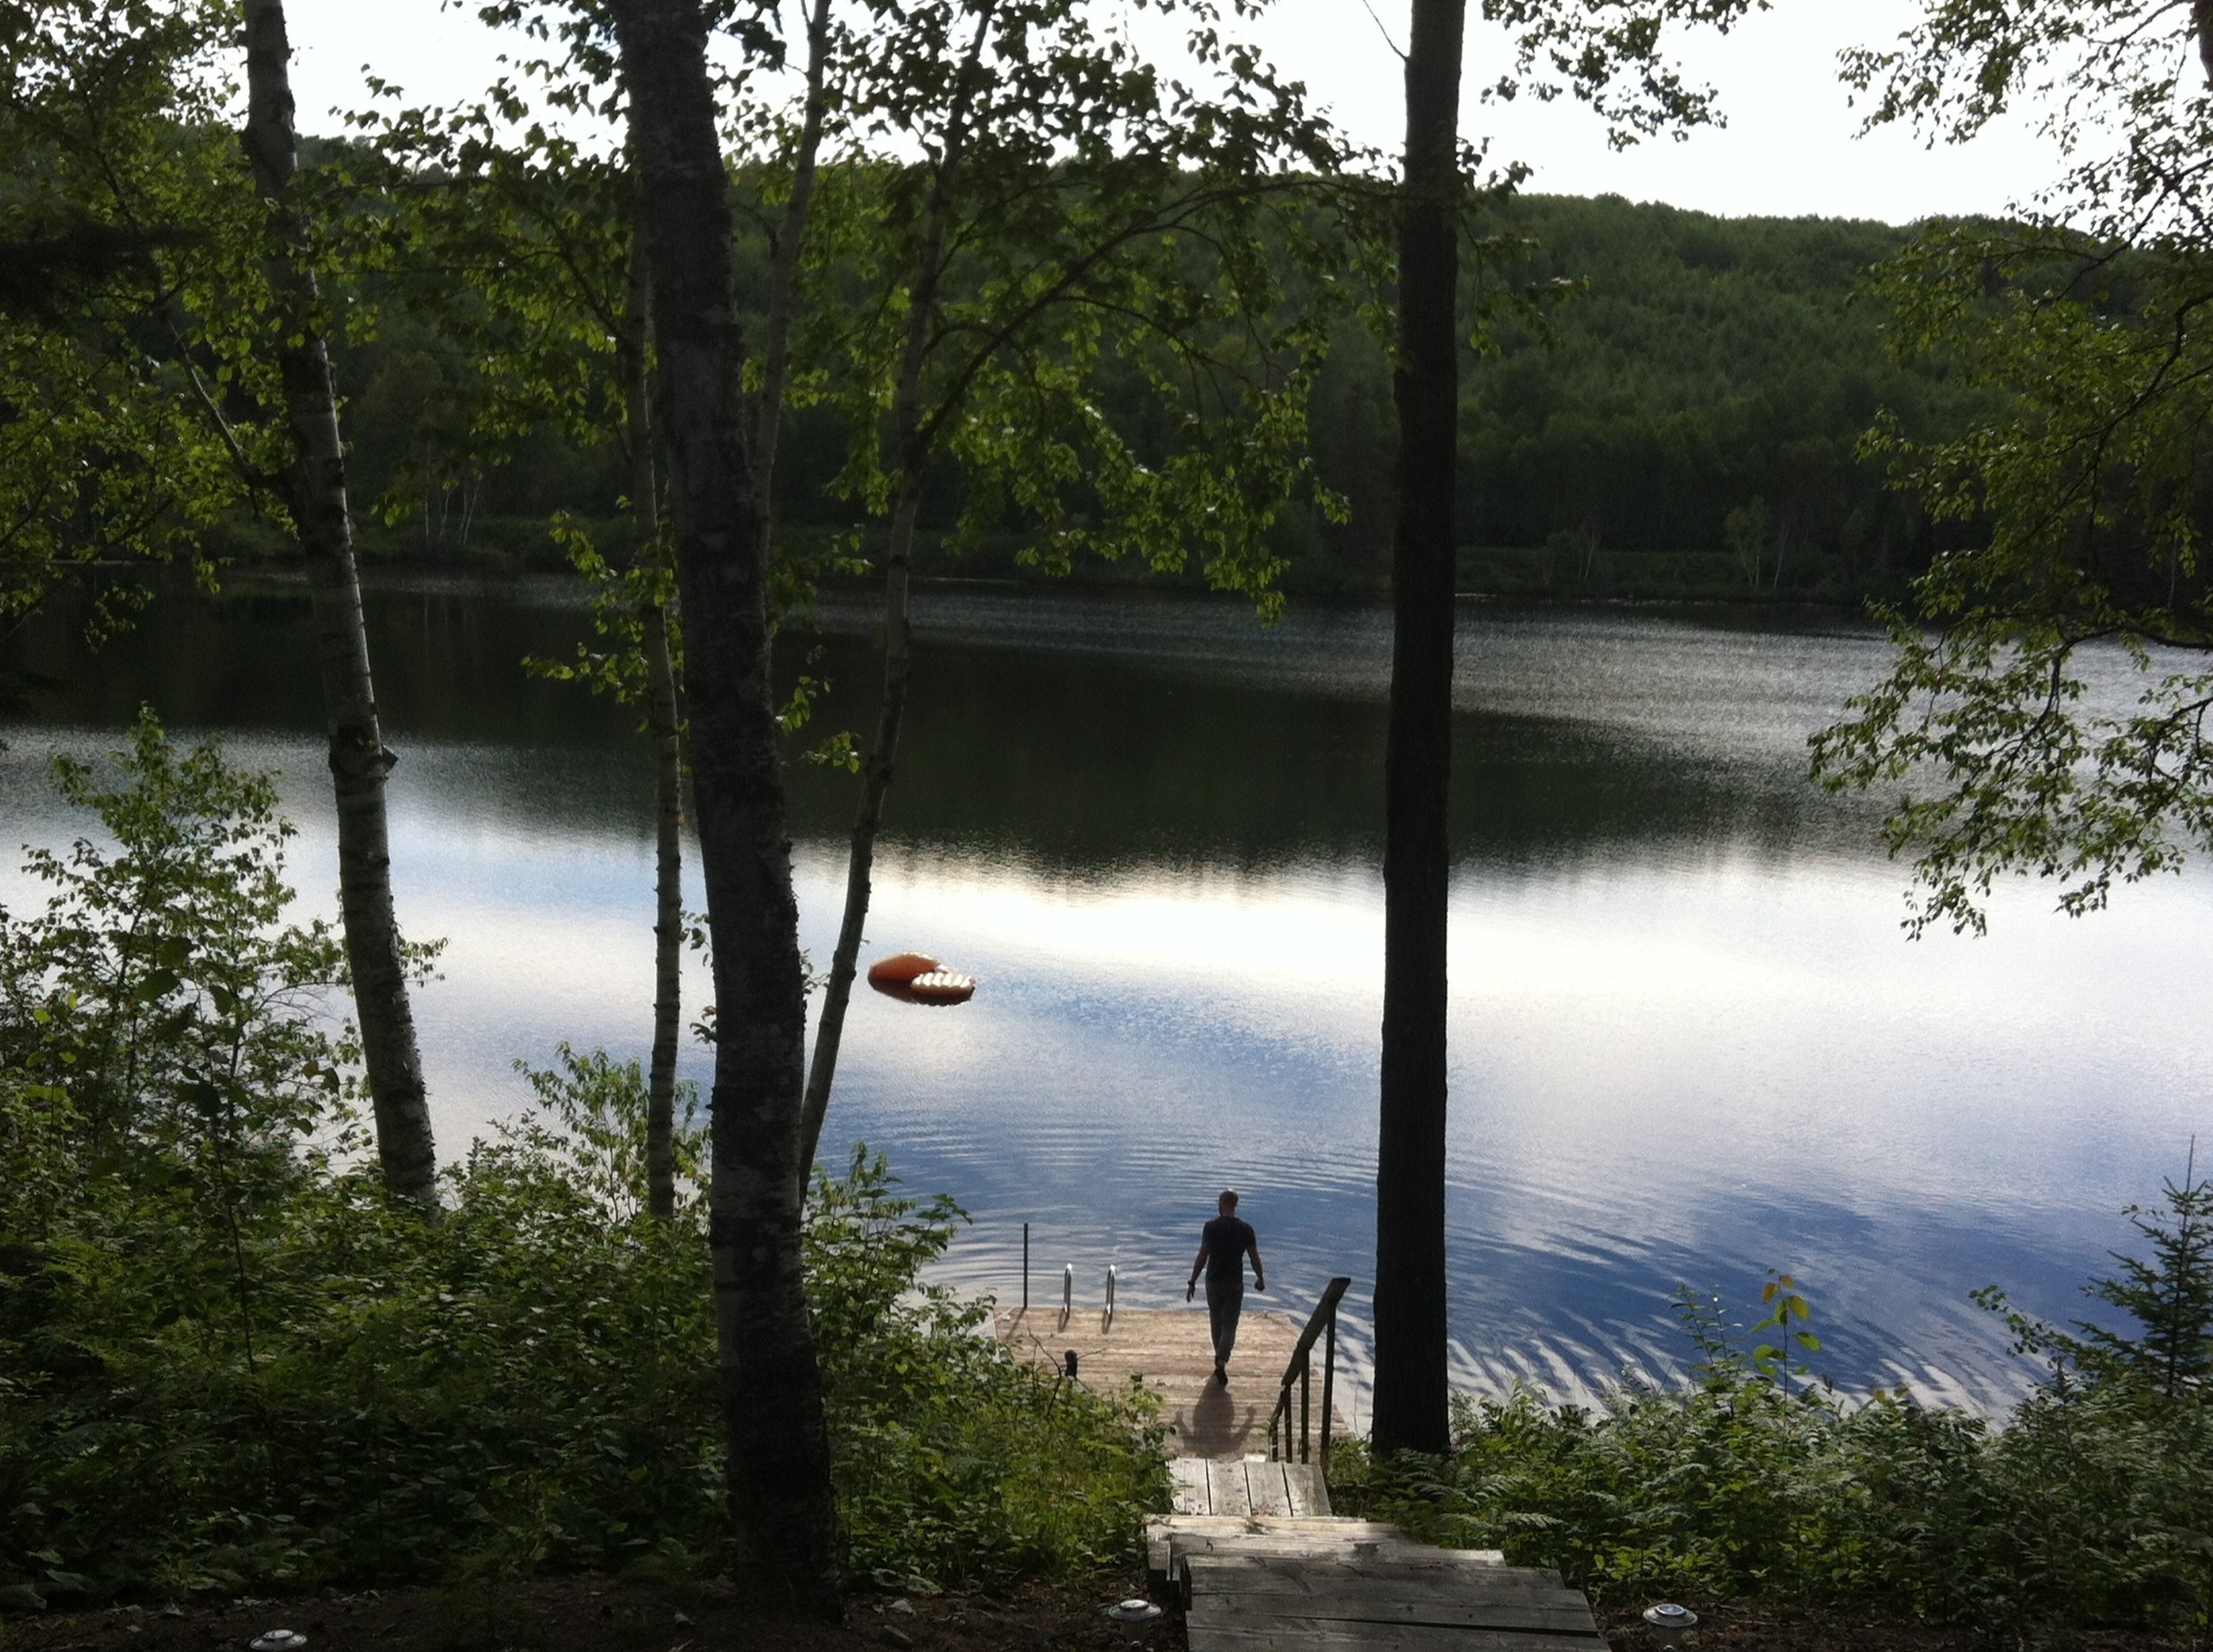
man, tree, water, nature, forest, deck, lake, river, summer, pond, idyllic, reflection, peaceful, holiday, reservoir, body of water, wetland, habitat, loch, woody plant, swimming suit